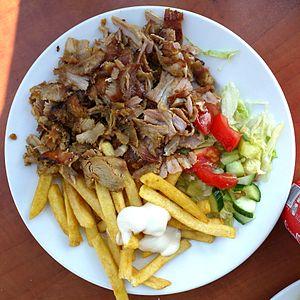
Le terme kebab ou kébab, emprunté à l'arabe : کباب, kabāb, signifie « grillade », « viande grillée » et désigne différents plats à base de viande grillée dans de nombreux pays ayant généralement fait partie des mondes ottoman et perse.